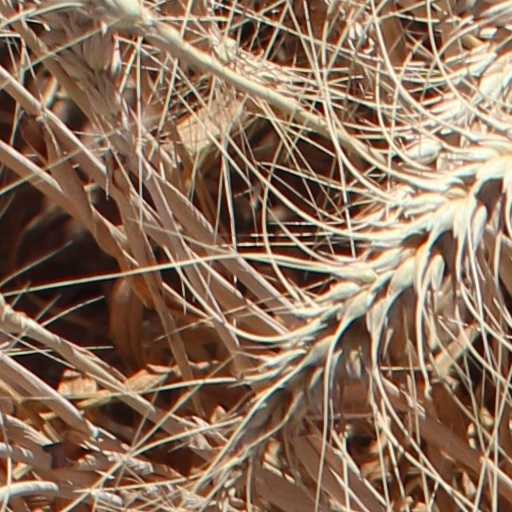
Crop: wheat